Airburst (video game)

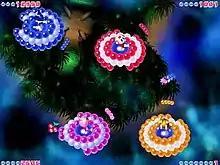
Gameplay screenshot

The game has been described as "an inverted version of "Pong"", in which players divert a "deadly chainsaw-bladed burster ball" with a paddle towards other players' platforms, which are made of balloons. Each player is armed with a bat which can be used to deflect the ball away from their balloons and towards their opponents. There are also a host of power-ups that affect gameplay.